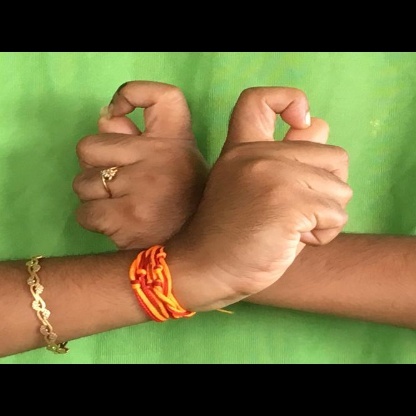
Mudra: Berunda